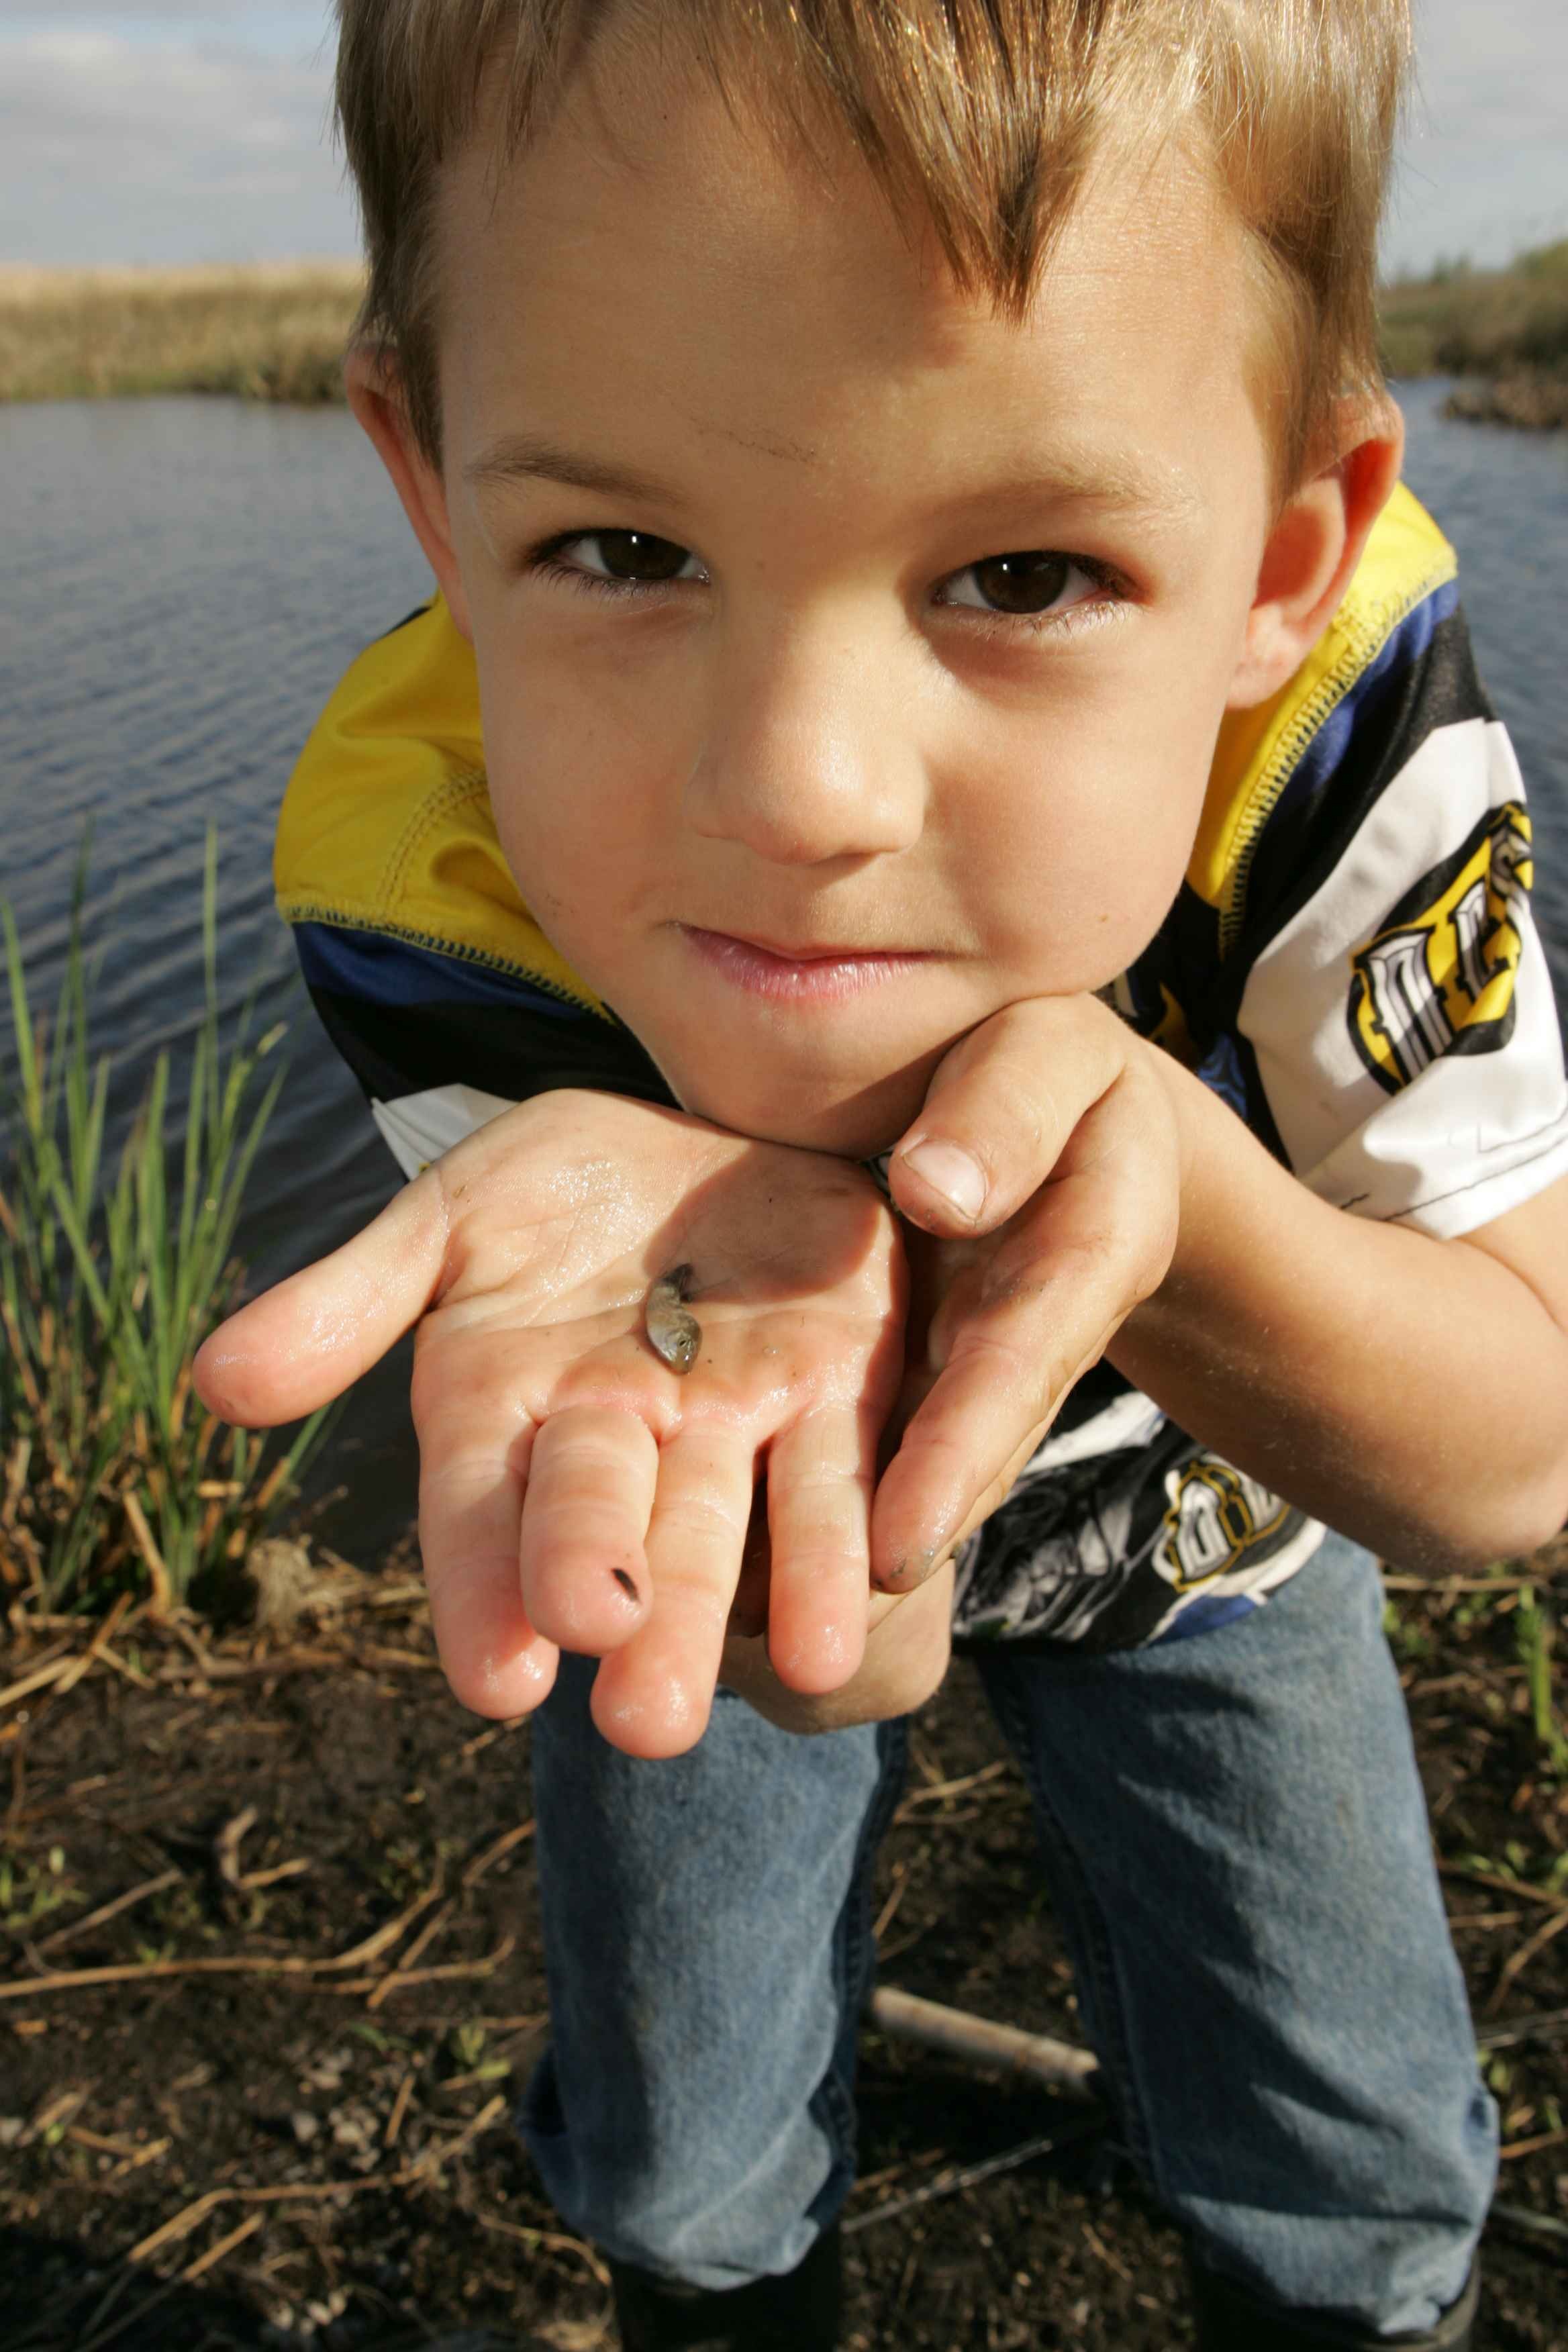
person, people, play, boy, male, young, spring, small, child, fish, facial expression, eating, kids, children, infant, toddler, skin, organ, holds